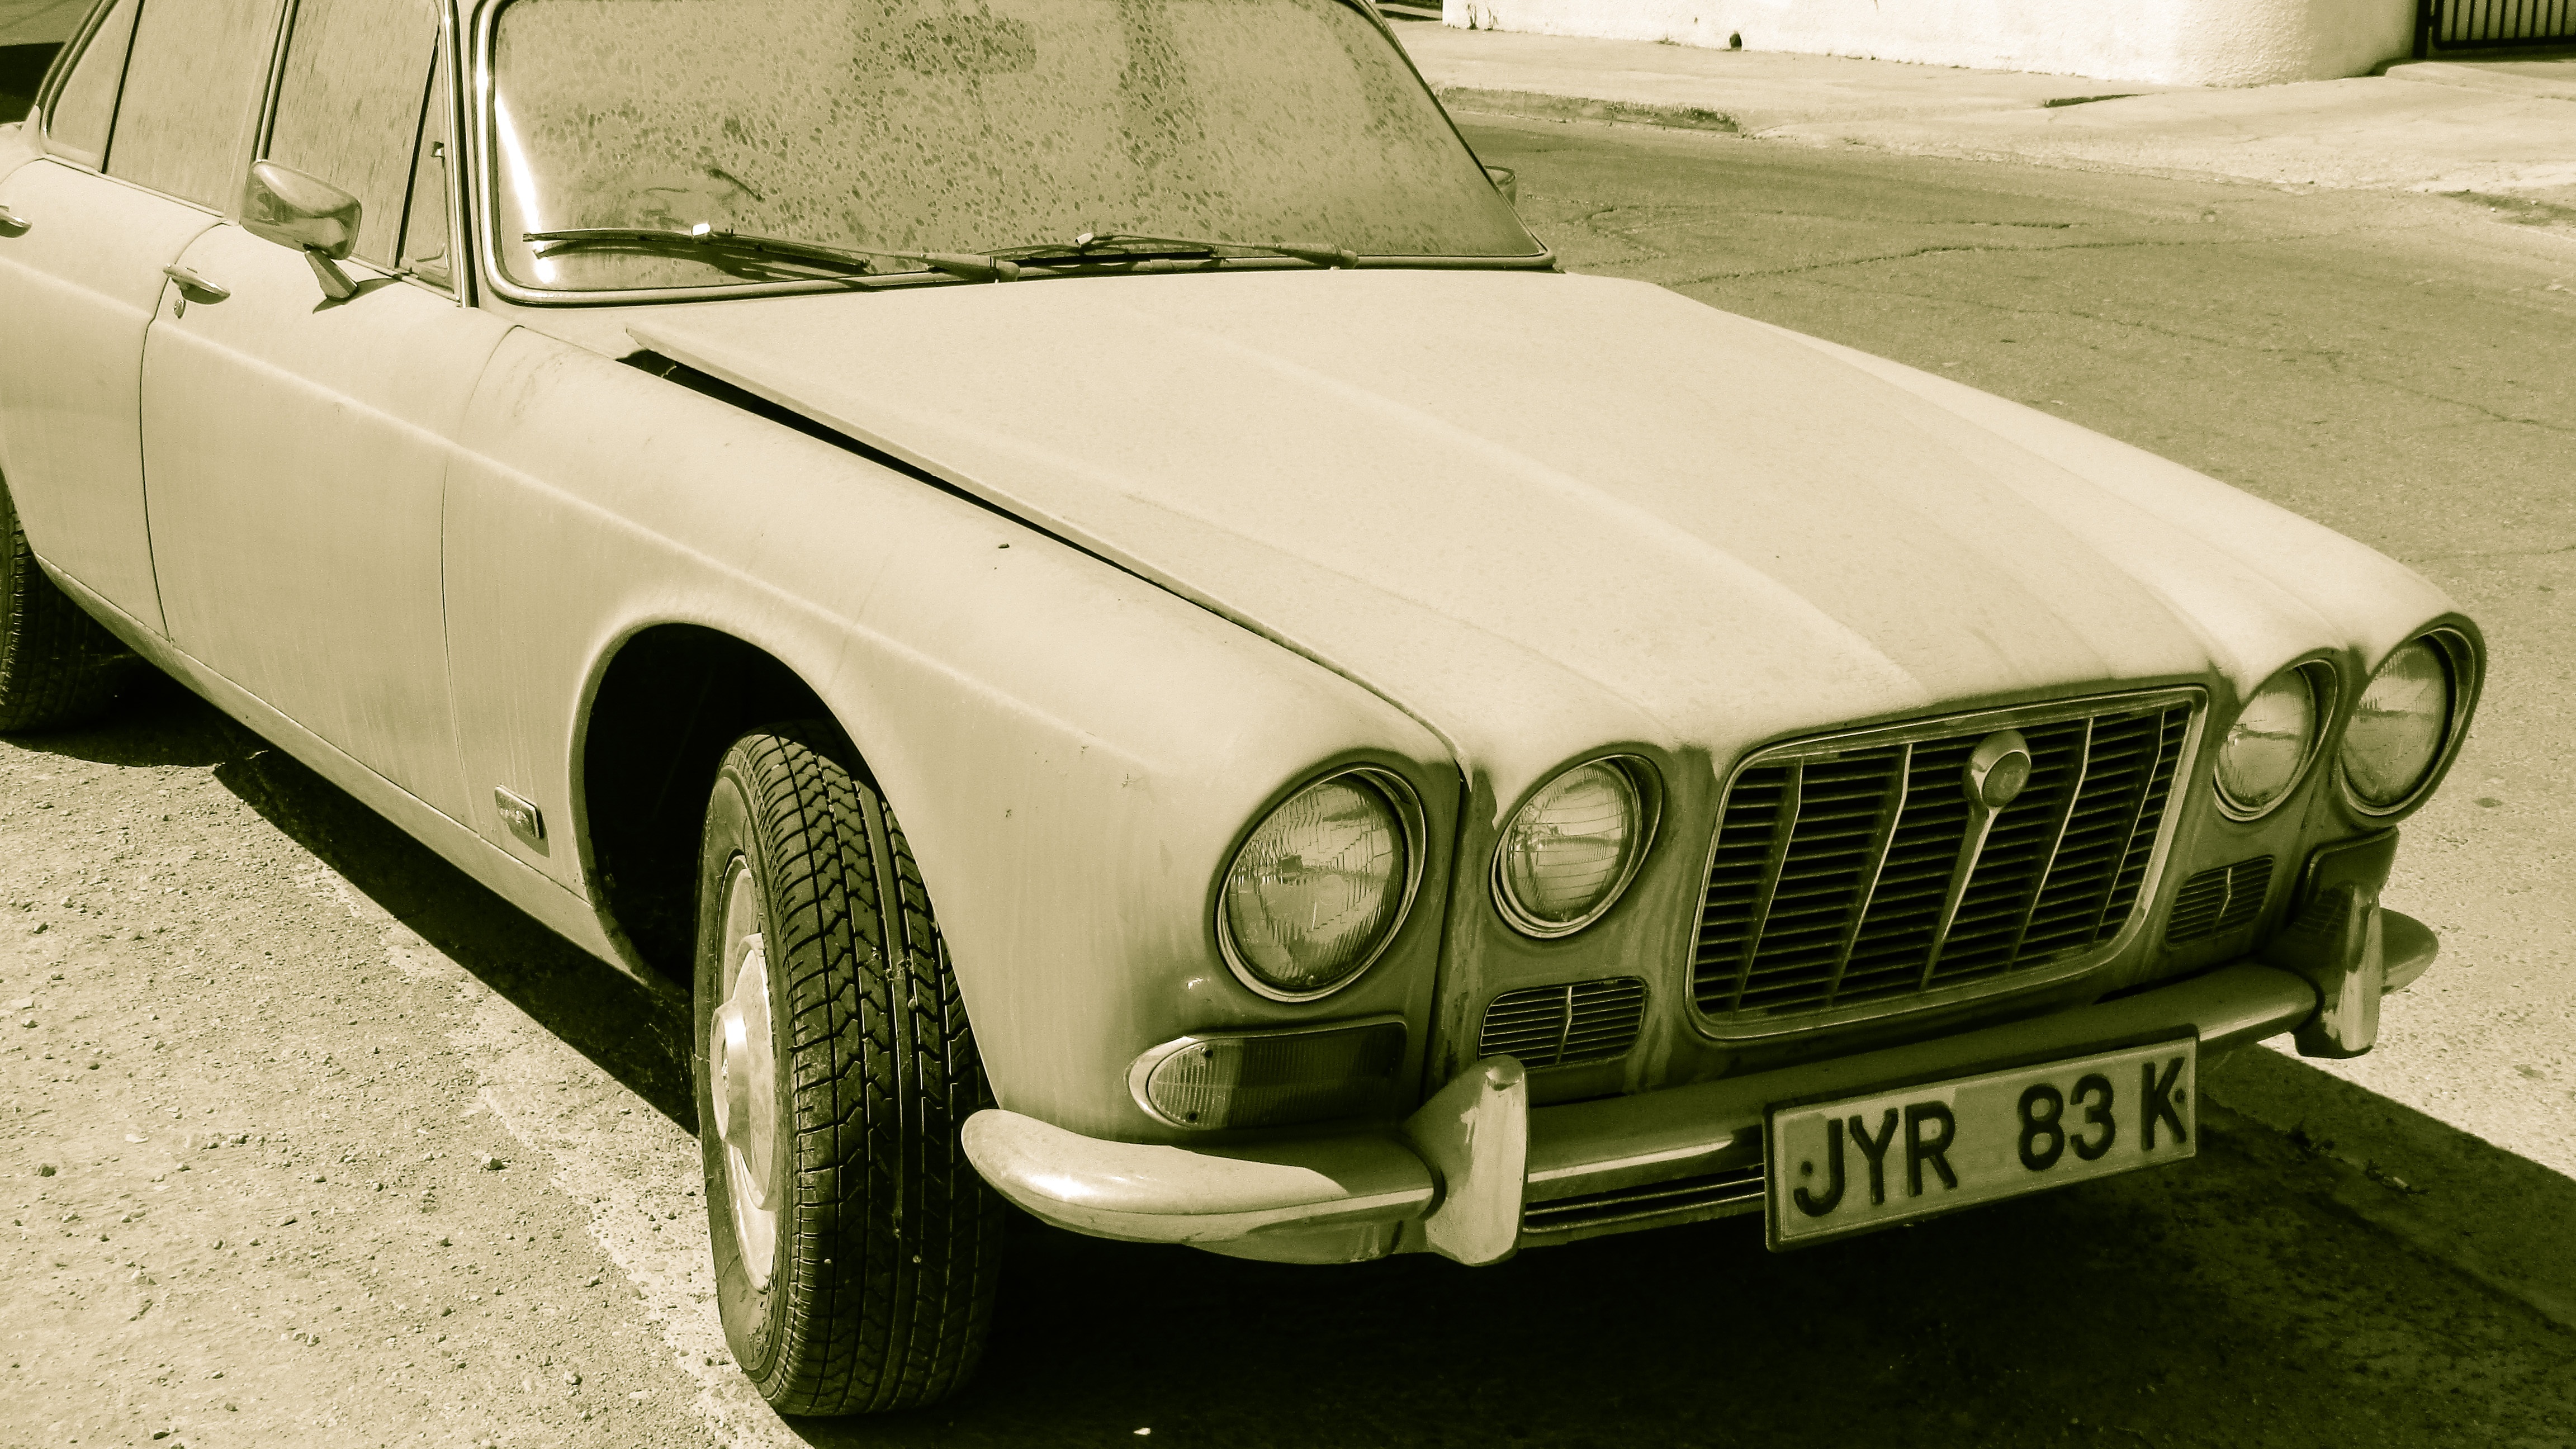
car, vintage, antique, vehicle, abandoned, old car, sports car, vintage car, sedan, dusty, convertible, vintage cars, antique car, land vehicle, automobile make, automotive design, luxury vehicle, performance car